The Da Vinci Treasure

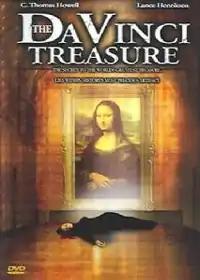
DVD cover art

The Da Vinci Treasure is a 2006 direct-to-video mystery film produced by American studio The Asylum, and directed by Peter Mervis.